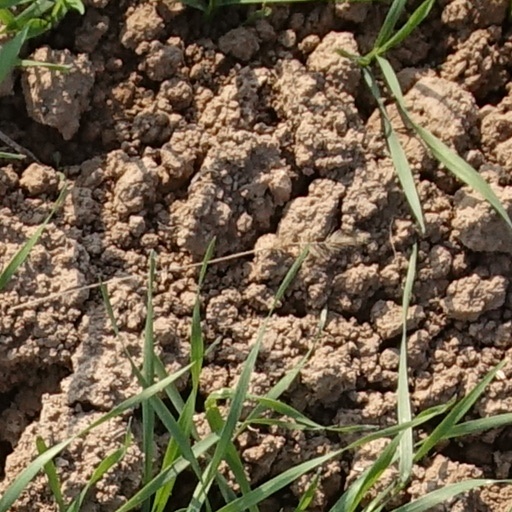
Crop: wheat